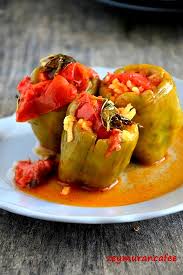
Yemek: biber_dolmasi